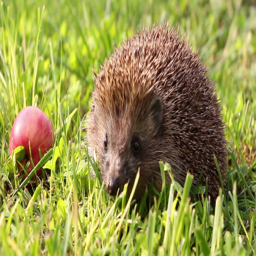
animal is walking and sniffing in the grass at summer , red apples around